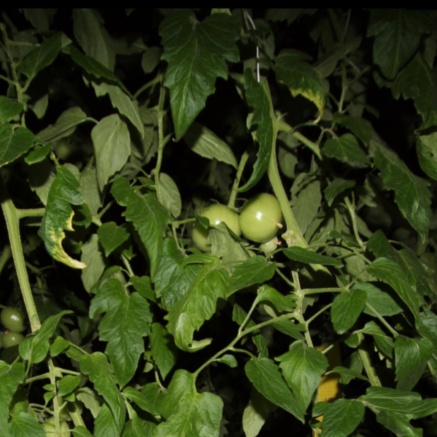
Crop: tomato